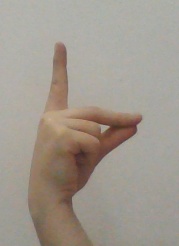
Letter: ta